Žirmūnai

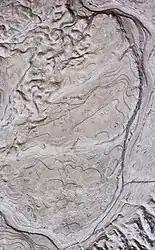
Žirmūnai is among the flattest districts of Vilnius

Despite the proximity of the city centre, the Žirmūnai bank of the River Neris is covered with a strip of dense deciduous forest that begins at the Žirmūnai Bridge and continues upstream (northeasterly). The forested strip is largely uninterrupted, with gaps near bridges. At the approximate centrepoint of the Žirmūnai shoreline, the forest surrounds a backwater, which had been used to park disused passenger ferries. The forest's northernmost section is part of a botanical nature reserve within Verkiai Regional Park.